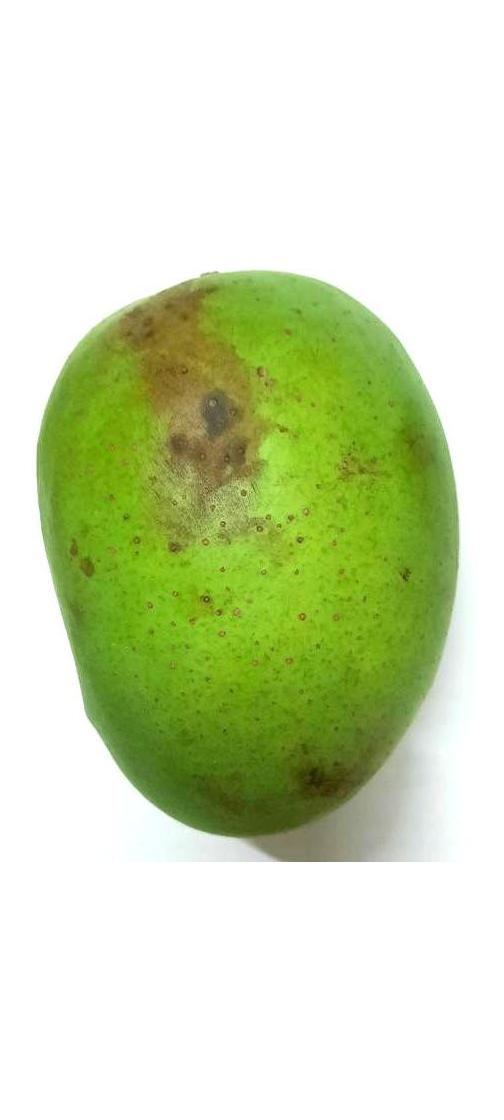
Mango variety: Langra